Answer in natural language. Is Doorway (marked A) in front of blue framed coastal marine wall decor (marked B)? Choose between the following options: no or yes
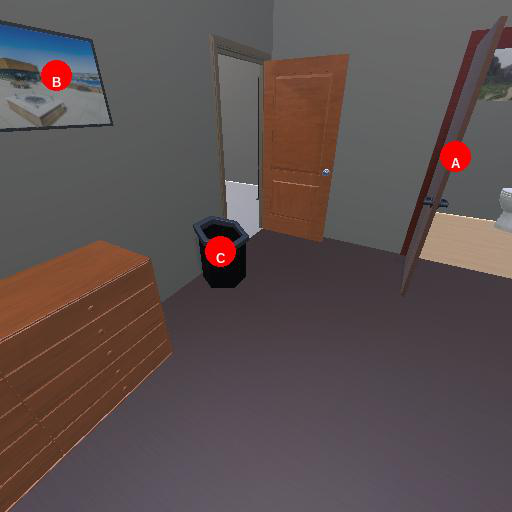
<answer>no</answer>